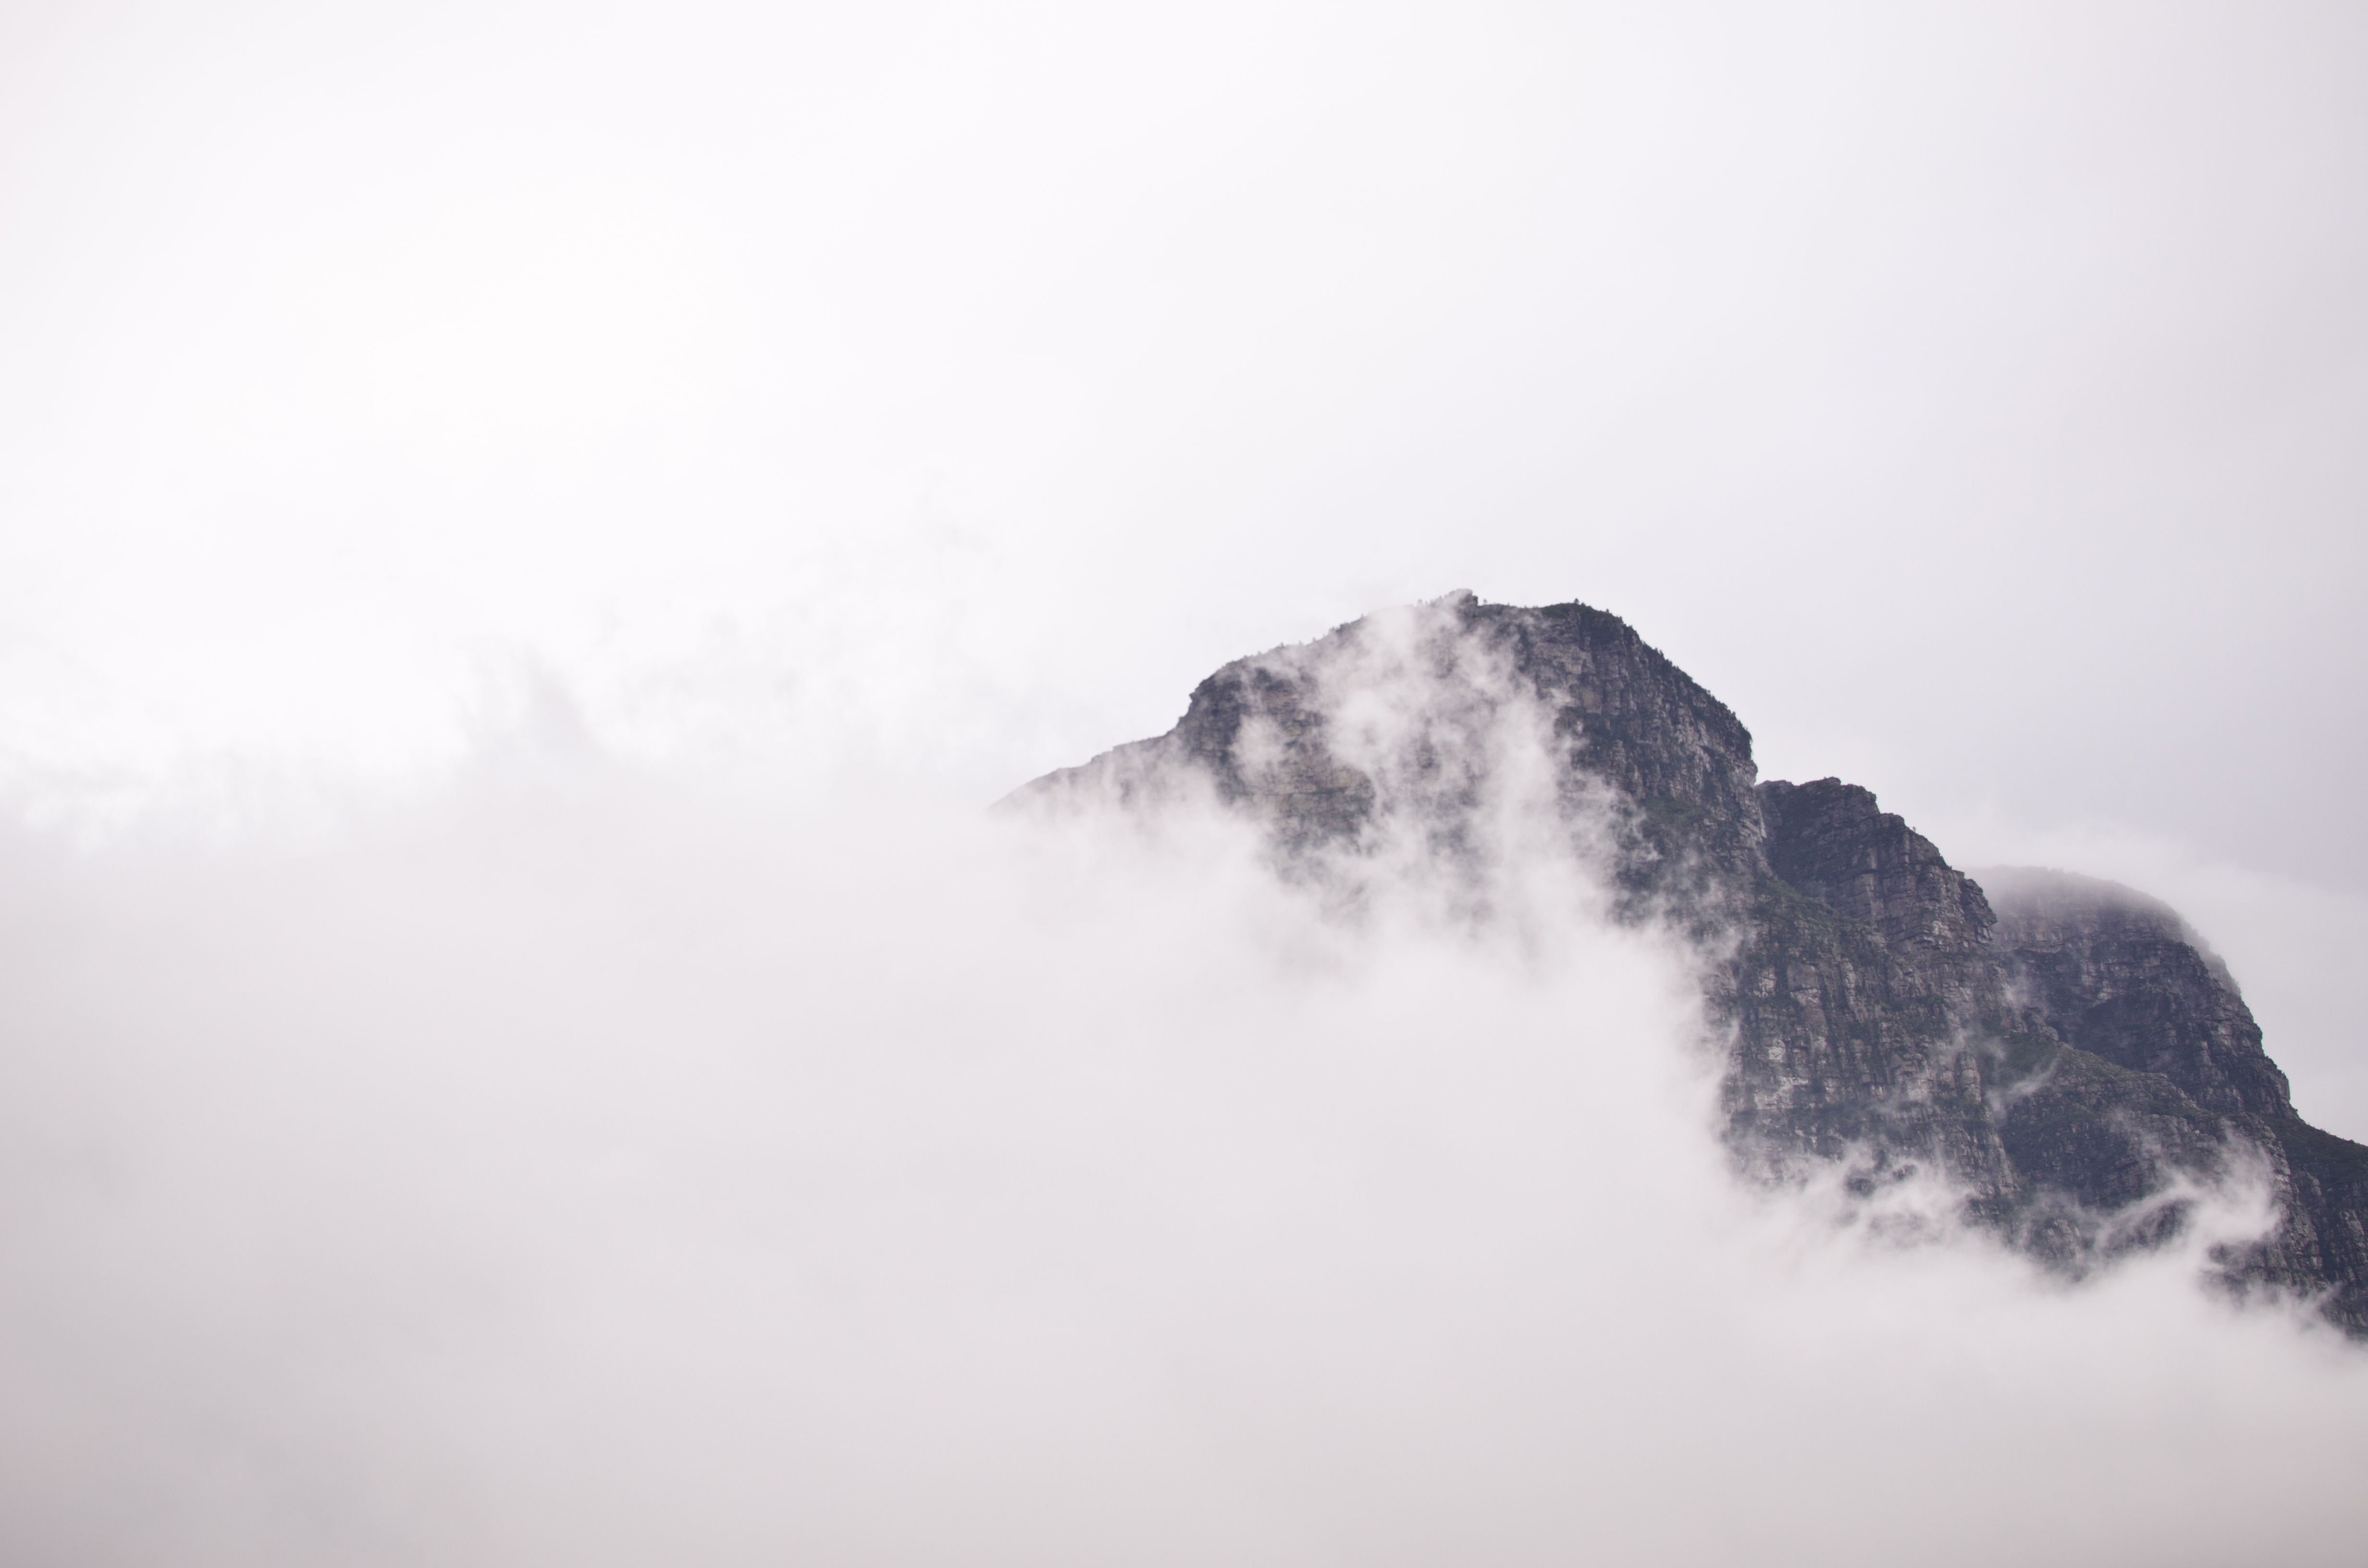
landscape, outdoor, mountain, snow, cloud, sky, fog, mist, morning, atmosphere, mountain range, weather, haze, overcast, monochrome, mountaintop, summit, clouds, publicdomain, mysterious, enigmatic, perplexing, monochrome photography, atmospheric phenomenon, atmosphere of earth, mountainous landforms